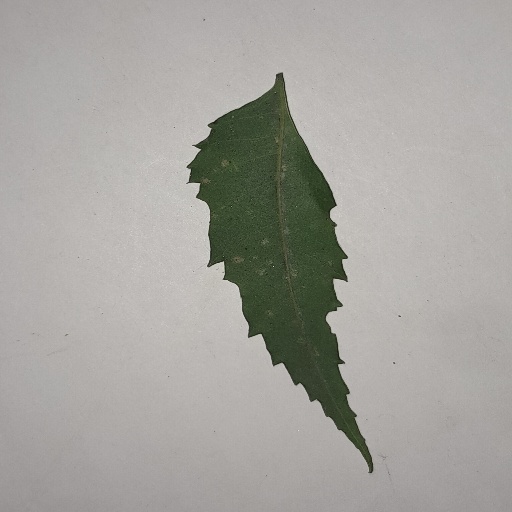
Species: Neem
Leaf condition: Powdery Mildew